Hunt monitor

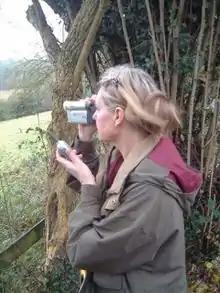
A hunt monitor observes a hunt in England

Hunt monitoring activities are undertaken mainly by private individuals who wish to see The Hunting Act 2004, passed by The U.K. Parliament, upheld by The U.K. Courts. Hunt monitoring is also carried out by a number of animal welfare organizations in The U.K.. The prime aim of hunt monitors is to facilitate successful prosecution of those who do not hunt within the laws of The U.K., through gathering evidence of illegal hunting.